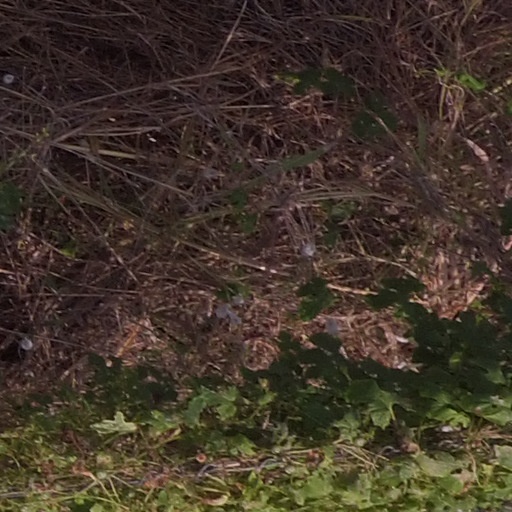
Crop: maize; corn